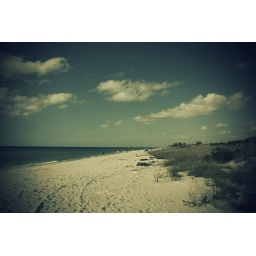
On a beach in Florida. I like the 4:3 ratio of sky to ground.